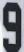
Number: 9